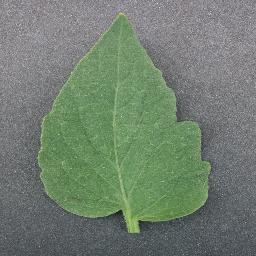
Label: Tomato___healthy